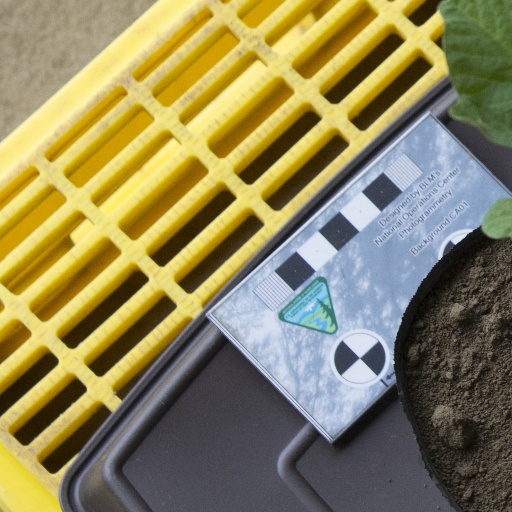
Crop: soybean